Pietro Anastasi

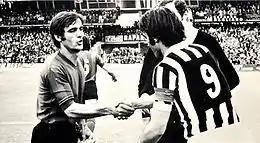
Anastasi (no. 9) in 1975, as captain of Juventus, with Ternana captain Fernando Benatti

Due to his precocious performances, he was purchased by Juventus in 1968 for a world record of 650 million Lire at the time, and with the Turin club, he won three Serie A titles, also helping the club to the final of the last edition of the Inter-Cities Fairs Cup, in 1971, a tournament in which he was top scorer, with ten goals. Juventus were defeated by Leeds in the final, however. In 1974, Anastasi was named the club's captain. He currently holds the record for the most goals in the Inter-Cities Fairs Cup by a Juventus player (12), as well as the all-time record for goals in the Coppa Italia by a Juventus player (30). Alongside Roberto Baggio, he is the joint tenth highest goal-scorer for Juventus in Serie A, with 78 goals, the joint fourth all-time Juventus goalscorer in European competitions, and the joint fifth all-time Juventus goalscorer in International competitions, with 22 goals. He is also the seventh-highest all-time goalscorer for the club in all competitions. With Juventus, he was also the top-scorer of the 1974–75 edition of the Coppa Italia, in which Juventus reached the second round, finishing second in their group, and missing the final by a single point. Anastasi also reached the final of the 1972–73 European Cup with Juventus, where they were defeated 1–0 by Ajax. In total, he scored 130 goals for Juventus, in 303 appearances.